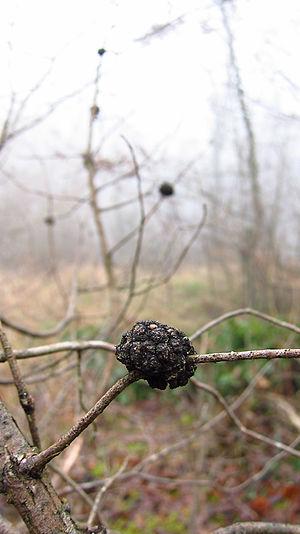
Saint-Girons (Ariège, Midi-Pyrénées, France)
Le genre botanique des genévriers, également appelé poivre du pauvre, nom scientifique Juniperus, famille des Cupressaceae, comporte un grand nombre d'espèces, des variétés « rigides » aux aiguilles piquantes et des variétés « souples » au feuillage en écailles.